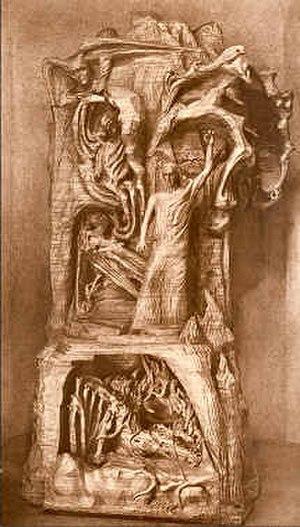
Groupe en bois d'orme sculpté par Rudolf Steiner et Edith Maryon, situé au Goetheanum, à Dornach, en Suisse. Il manifeste au centre le Représentant de l'humanité luttant entre Lucifer et Ahriman pour les équilibrer. Ce combat se déroule à l'intérieur de chaque homme, qui a le choix de favoriser l'un ou les deux autres protagonistes par sa manière de vivre. A gauche est représenté la possibilité de victoire de Lucifer et Ahriman se rejoignant. En haut à gauche est représenté le regard du monde spirituel sur ce combat, ce regard est aussi décrit comme l'humour du monde. On lira, avec profit à ce sujet, les livres Lucifer et Ahriman et L'homme entre Lucifer et Ahriman de Rudolf Steiner. http://users.belgacom.net/unautreregard/page26.htm